Charlotte Wessels

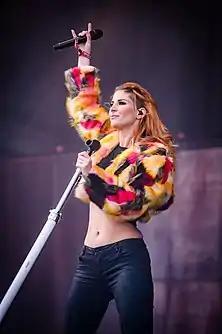
Wessels performing at Summer Breeze Festival 2017

In August 2020, Wessels released the single, "Lizzie" which features Alissa White-Gluz as part of a collaboration.